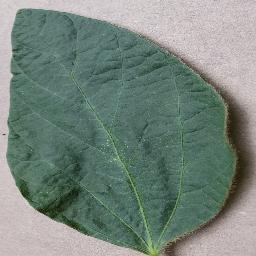
Label: Soybean___healthy